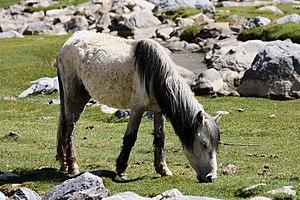
Le Zanskari est une race de poneys originaire de la région de Leh au Ladakh, dans le Jammu-et-Cachemire. Ce poney de taille moyenne présente une grande résistance au travail et aux maux d'altitude, due à son adaptation au biotope rude de l'Himalaya, à des altitudes moyennes de 4 000 m. Il est surtout employé bâté par les habitants locaux, de culture tibétaine, et par les touristes lors de grandes randonnées. Le Zanskari est en danger d'extinction, une centaine de poneys de pure race subsistant dans leur biotope montagneux en 2012. Le gouvernement de l'Inde a mis en place un programme de conservation sur dix ans en 2006. Il promeut son usage pour le transport militaire en haute montagne, en particulier à l'aide de croisements avec le Haflinger.